The Secret of Dr. Mabuse

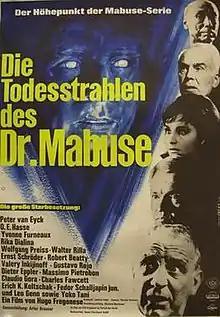

The Secret of Dr. Mabuse or The Death Ray of Dr. Mabuse (German: Die Todesstrahlen des Dr. Mabuse) is a 1964 Franco-German-Italian international co-production science fiction Eurospy crime film directed by Hugo Fregonese and Victor De Santis and starring Peter van Eyck, O.E. Hasse and Yvonne Furneaux. It was a co-production between France, Italy and West Germany. The film was the last in a series of films which had revived the Weimar era character Doctor Mabuse.